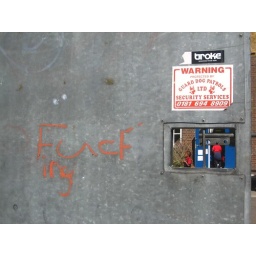
near elephant &amp;amp; castle